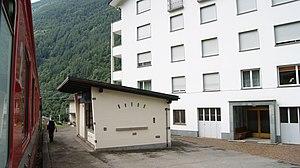
Gare de train Campascio de la Berninabahn dans la municipalité de Brusio, Grison, Suisse.